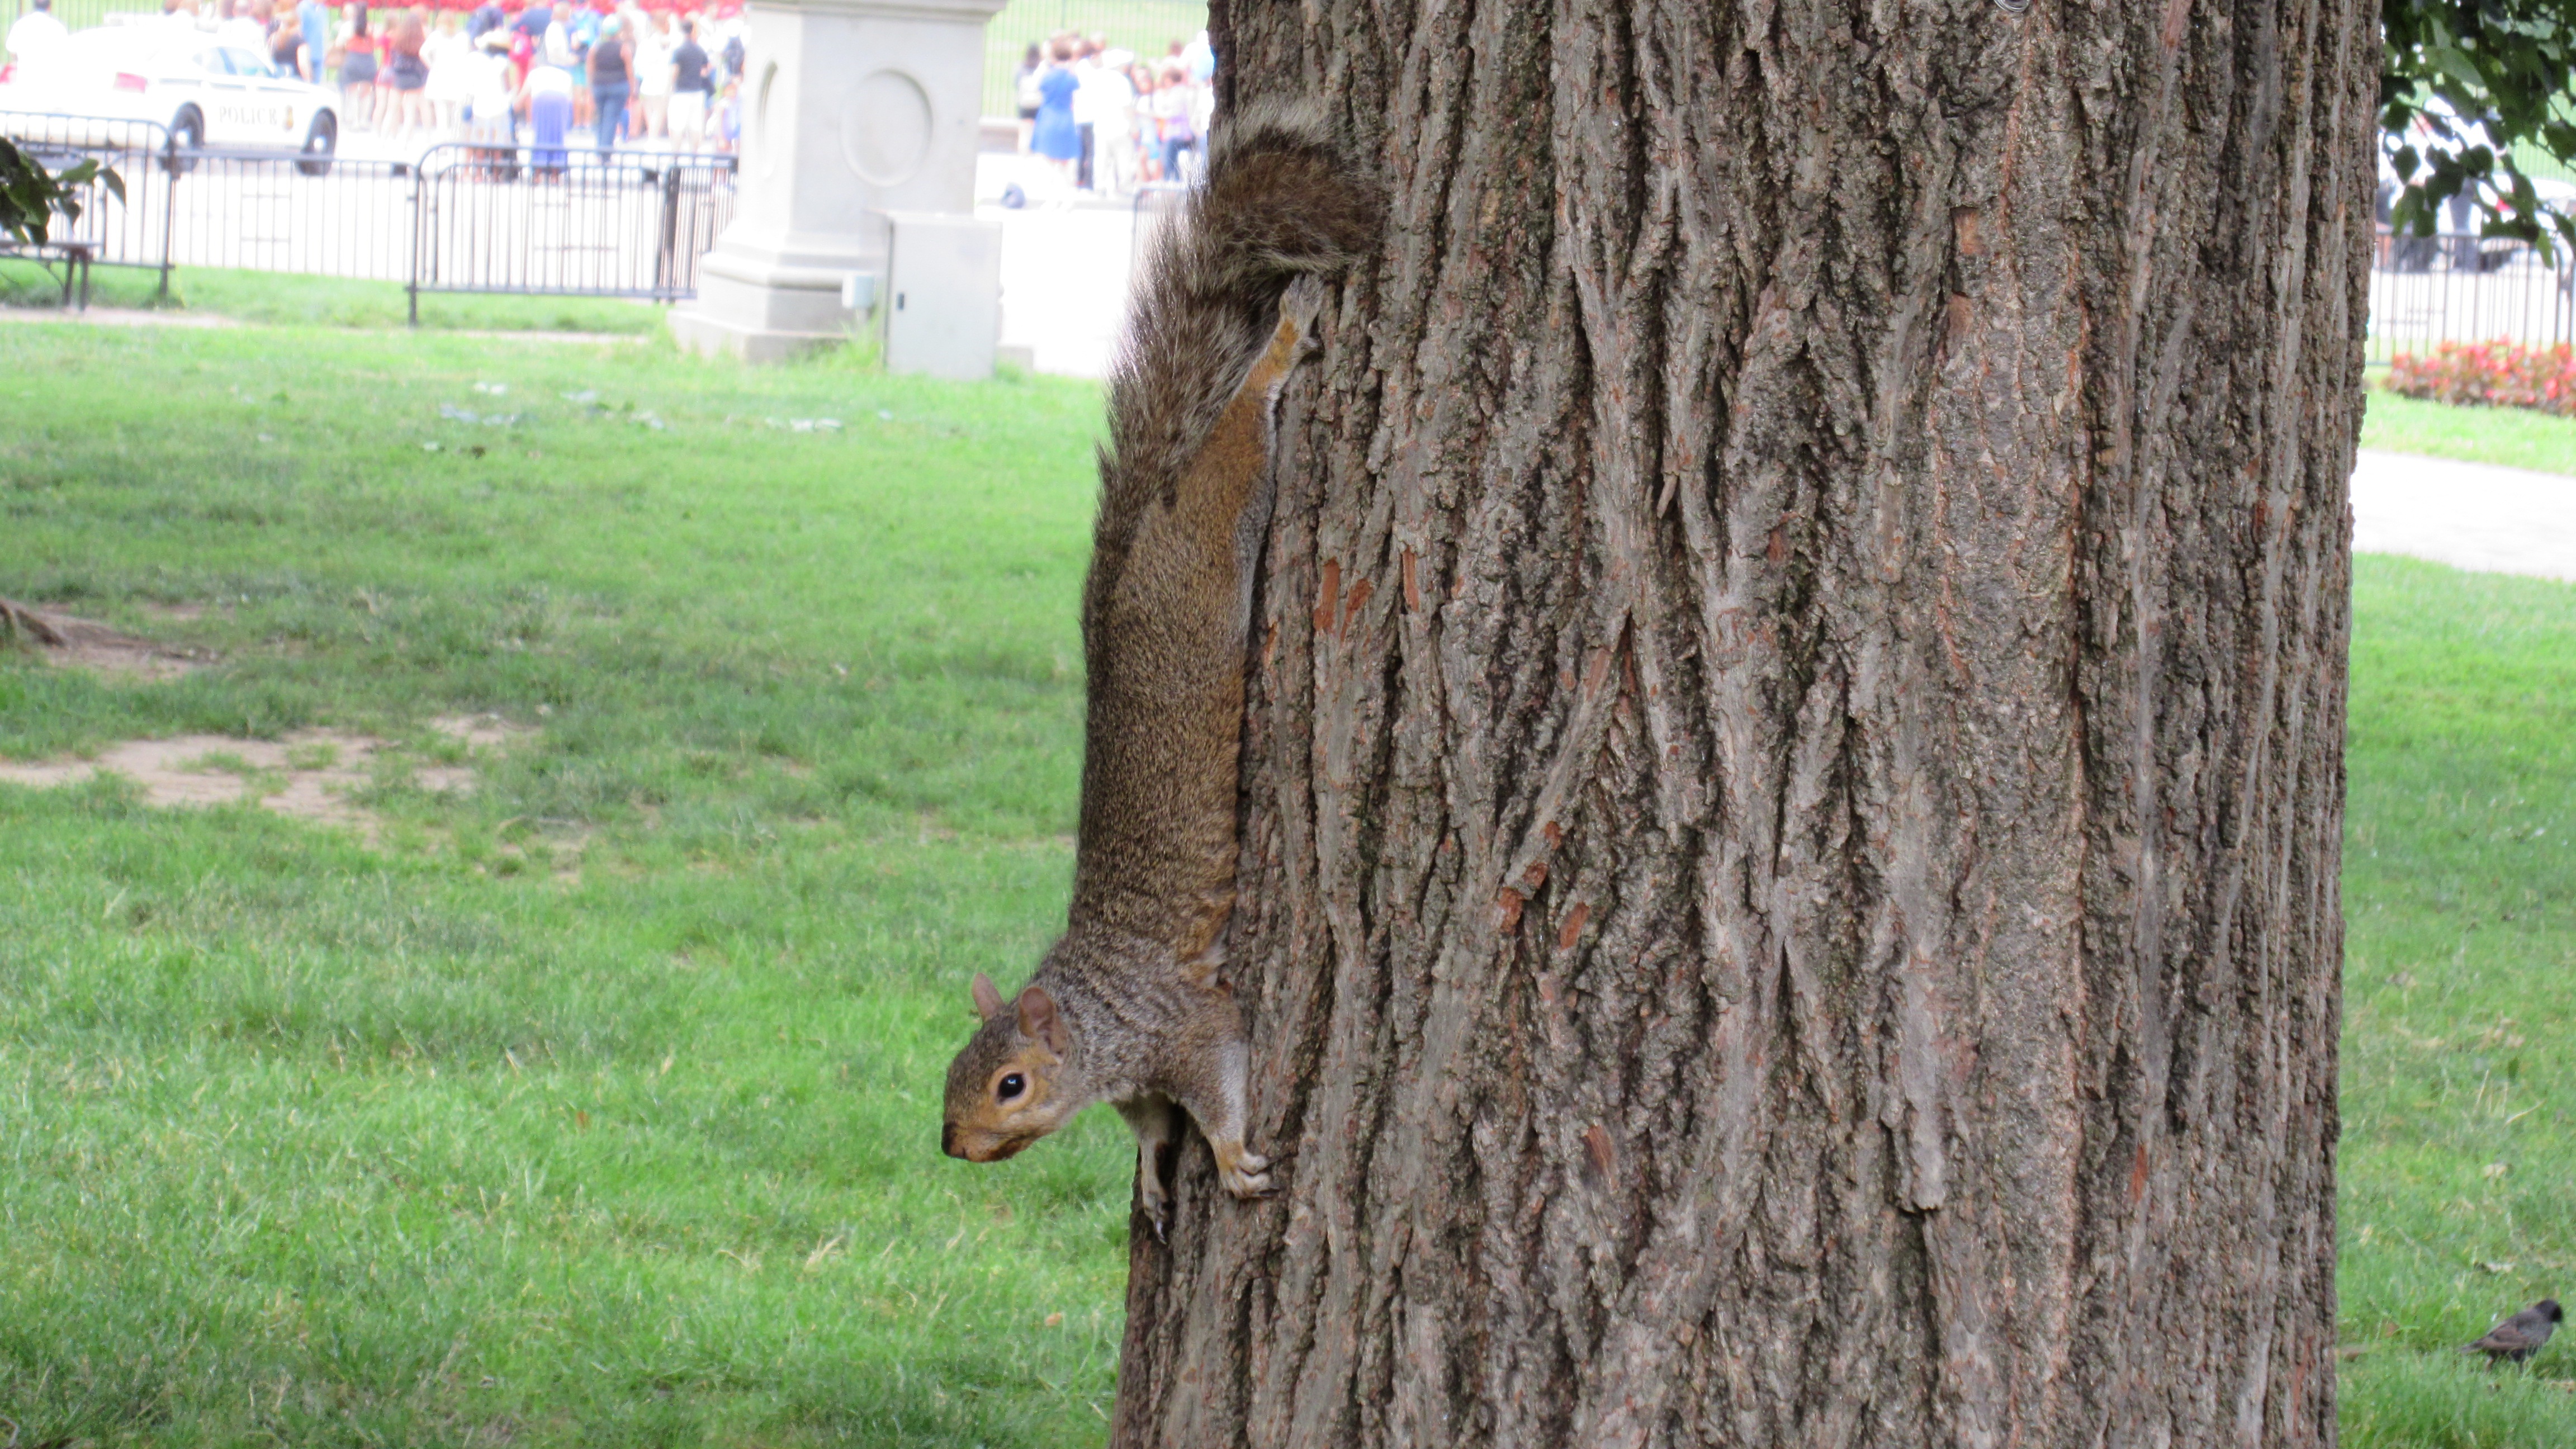
tree, plant, wood, trunk, woody plant